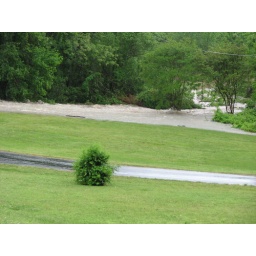
This water is coming from Tana's yard, over the hill and across her neighbors driveway.